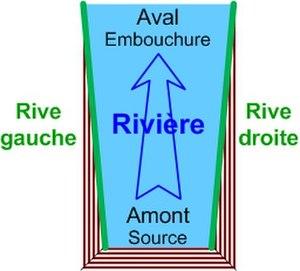
Diagramme de définition des rives d'une rivière
La rive borde une étendue d'eau douce, c'est :